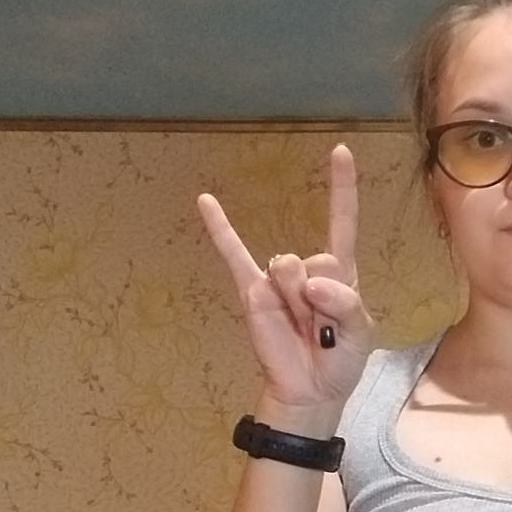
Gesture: rock